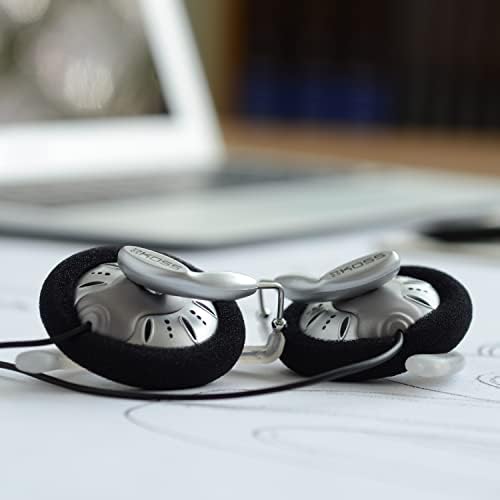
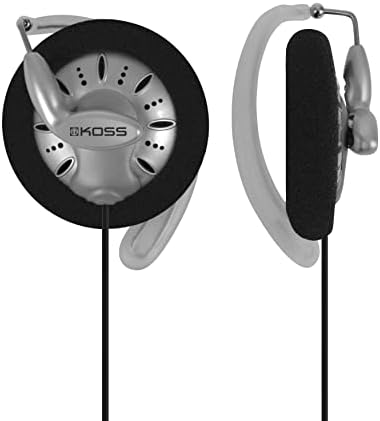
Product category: headphones
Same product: yes